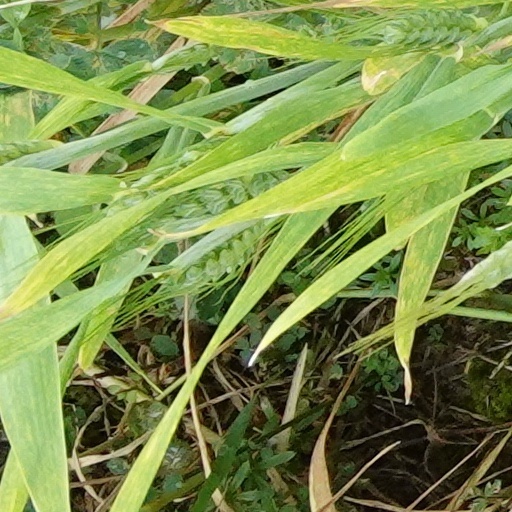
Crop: wheat